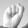
ASL letter: S